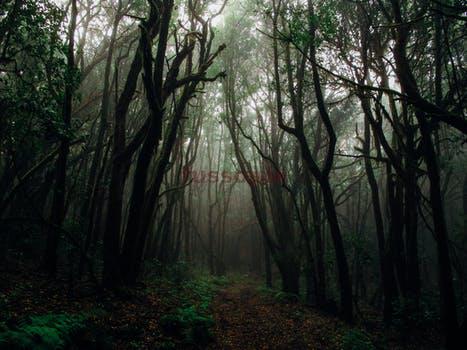
Label: Watermark